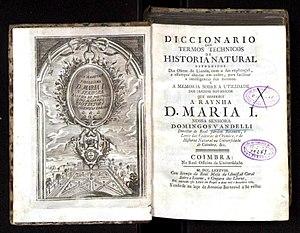
Domenico Agostino Vandelli est un naturaliste italien, né le 8 juillet 1735 à Padoue et mort le 27 juin 1816 à Lisbonne.